Diszel

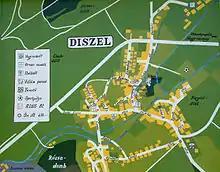
Public map of Diszel

In September 1919, following the fall of the Hungarian Soviet Republic, the village was the site of a pogrom, which involved the murder of nine Jewish residents, sexual violence, looting and property destruction.